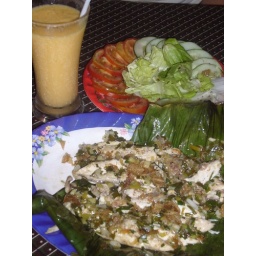
grilled fish in banana leaf